7th Kansas Cavalry Regiment

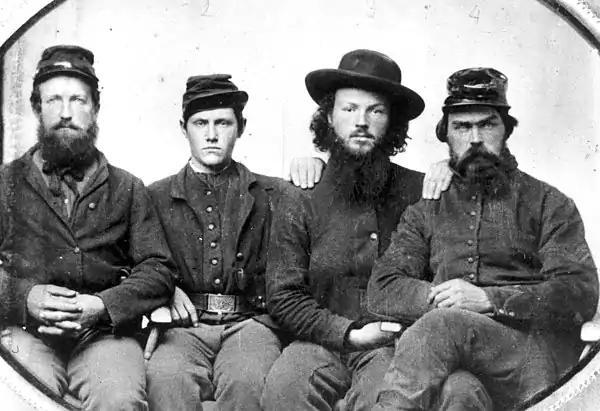
A tintype of Private Curtis P. Casey, Co. H; Private Dwight Chappell (Chappel), Co. F; Edgar Cove; and Sgt. George R. Ferris, Co. H, all members of the 7th Kansas Volunteer Cavalry, 1863, Kansas Historical Society

The regiment lost a total of 223 men during service; 3 officers and 55 enlisted men killed or mortally wounded, 1 officer and 164 enlisted men died of disease.